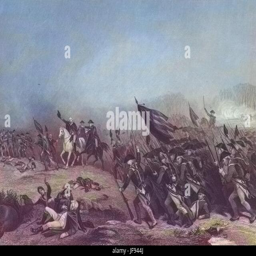
engraving depicting politician leading armed force to victory over country during the battle